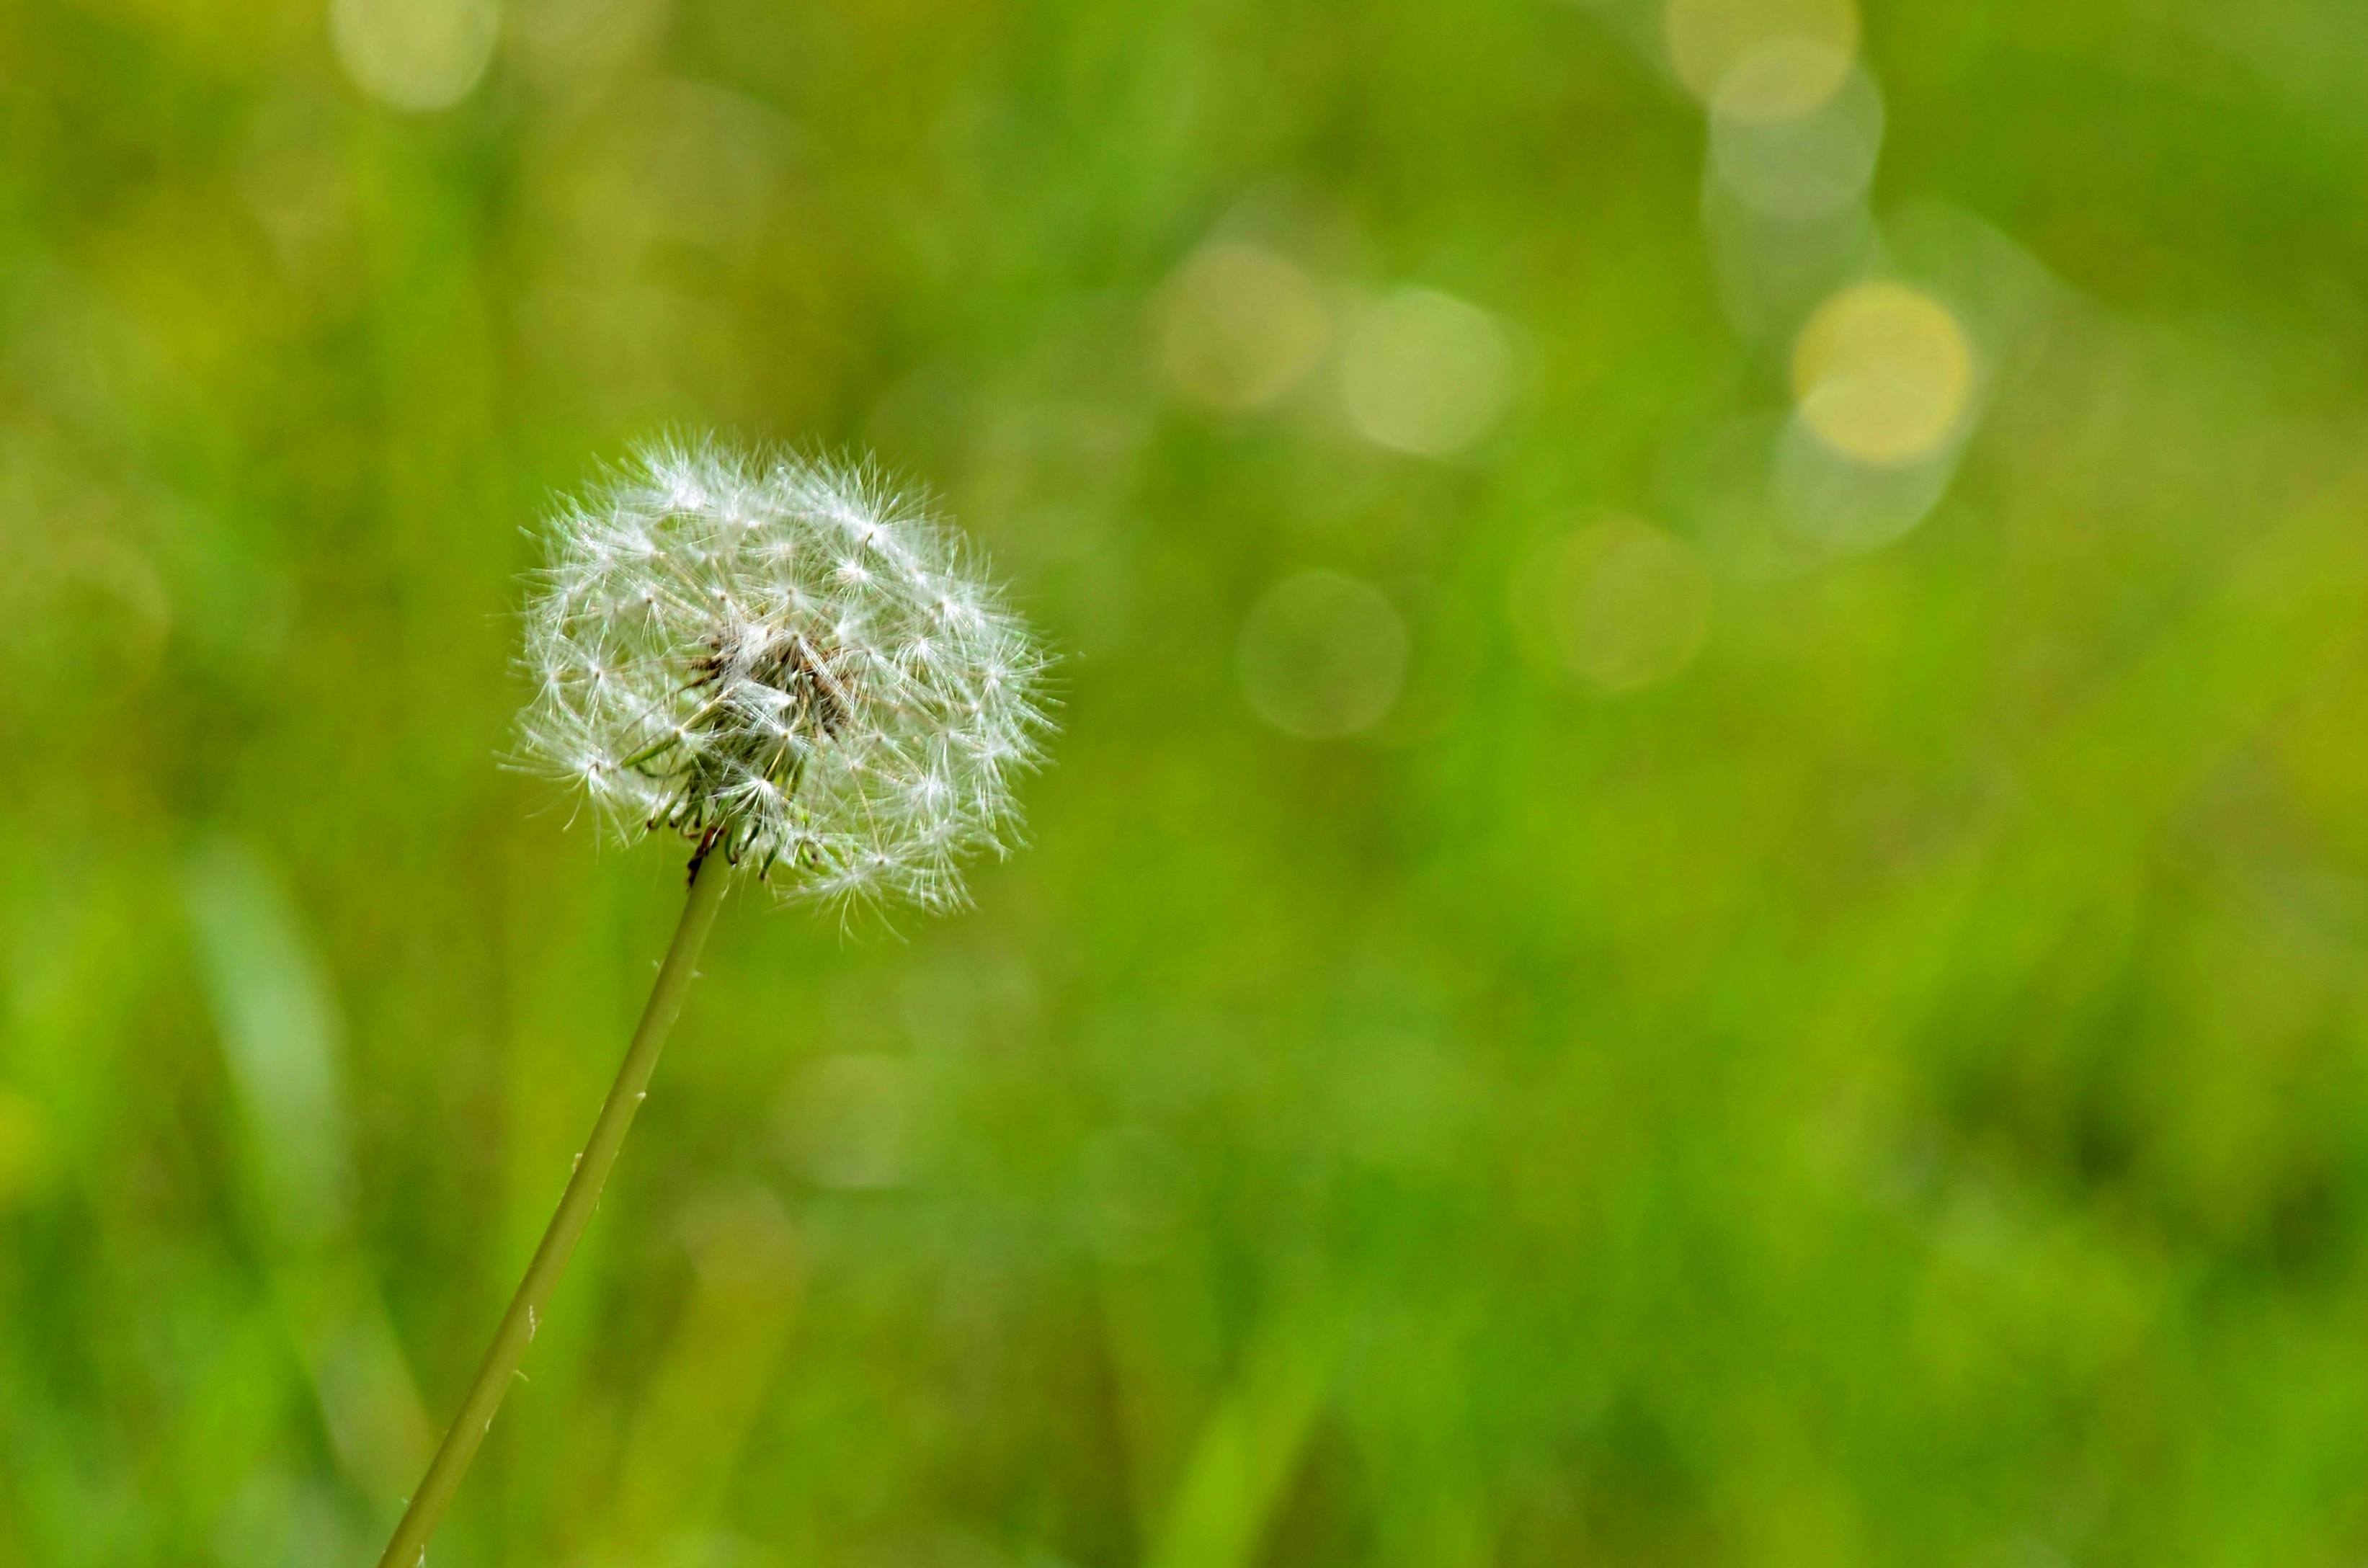
nature, grass, dew, plant, field, lawn, meadow, dandelion, prairie, sunlight, leaf, flower, green, flora, wildflower, close up, outdoors, sunny, grassland, moisture, macro photography, flowering plant, daisy family, grass family, plant stem, land plant